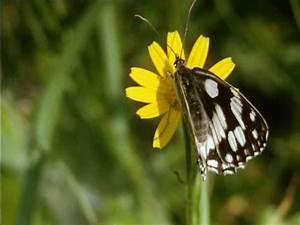
butterfly